Quinametzin

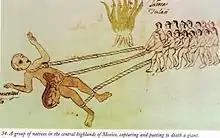
Man dragging a dead giant, "Codex Ríos".

In Aztec mythology, the Quinametzin populated the world during the previous era of the Sun of Rain ("Nahui-Quiahuitl"). They were punished by the gods because they did not venerate them, and their peak-civilization came to an end as a result of great calamities and as a punishment from the heavens for grave sins they had committed. The construction of the pyramid of Cholula and the City of Teotihuacan ("The Place Where Men Become Gods") was attributed to the Quinametzin Giants.